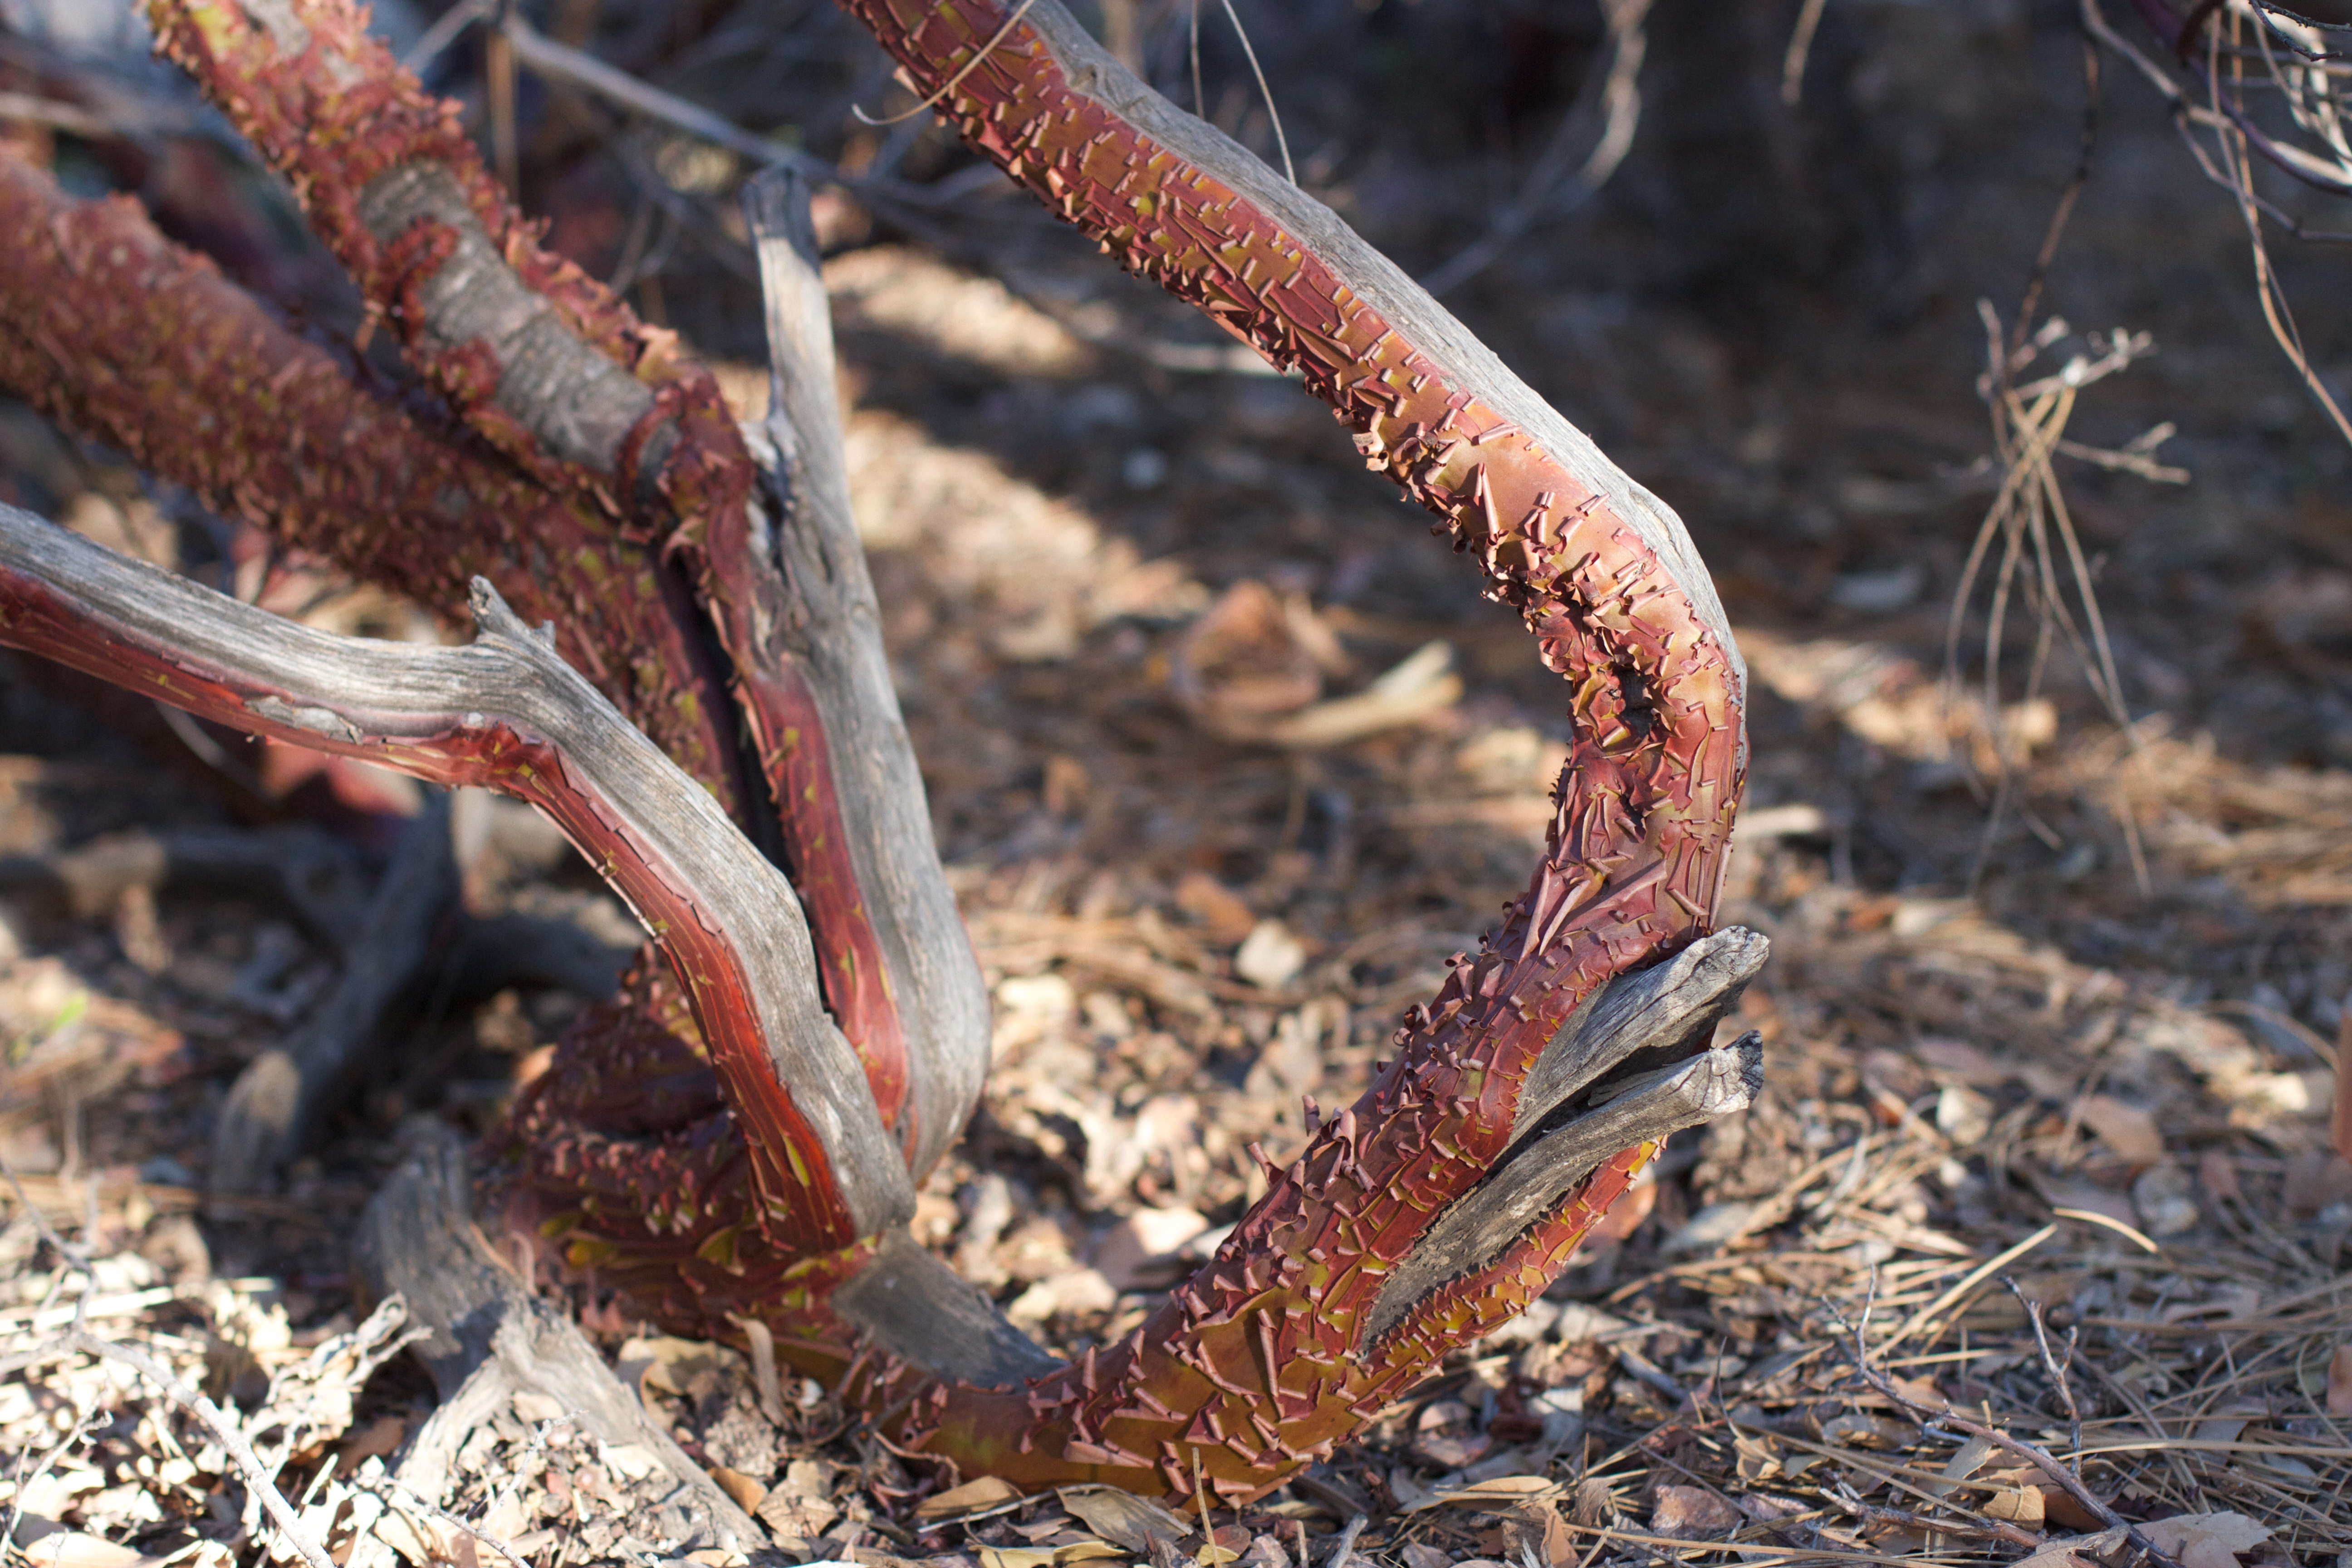
wildlife, reptile, fauna, lizard, invertebrate, snake, serpent, agamidae, scaled reptile